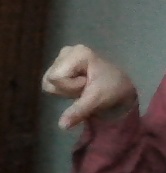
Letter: waw